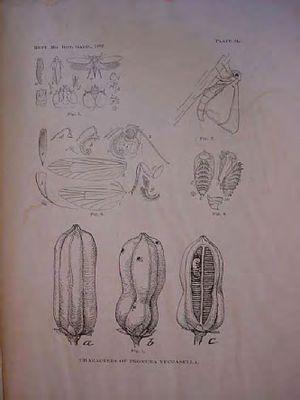
Insecte pollinisateur de Yucca filifera
Yucca filifera est une espèce de plantes monocotylédones arborescentes à rosettes de la famille des Agavaceae pouvant atteindre 15 m de hauteur et originaire du Nord-Est du Mexique. On le distingue des autres yuccas par son inflorescence en grappe tombante. Dans son aire de distribution, il est inféodé aux zones arides du désert de Chihuahua. Cette plante est pollinisée par un papillon de nuit qui ne se trouve que dans son habitat naturel, ailleurs l'intervention de l'homme est nécessaire pour obtenir une fructification.